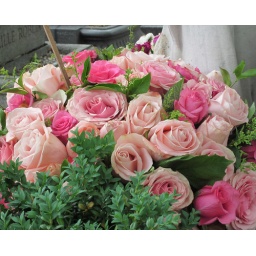
Cemetery bouquet roses in different shades of pink